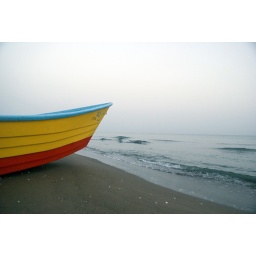
Vivid color of a boat just near a gray sky !